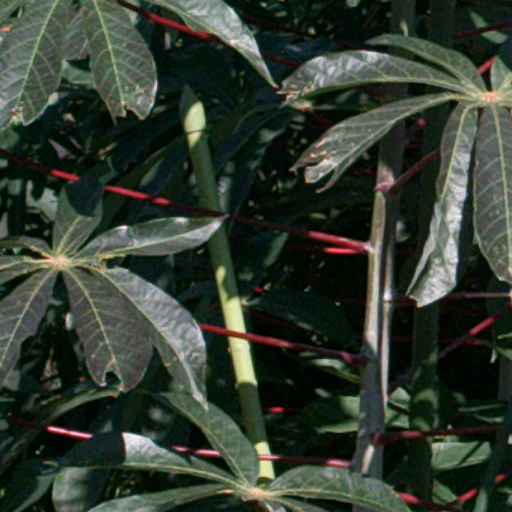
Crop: cassava